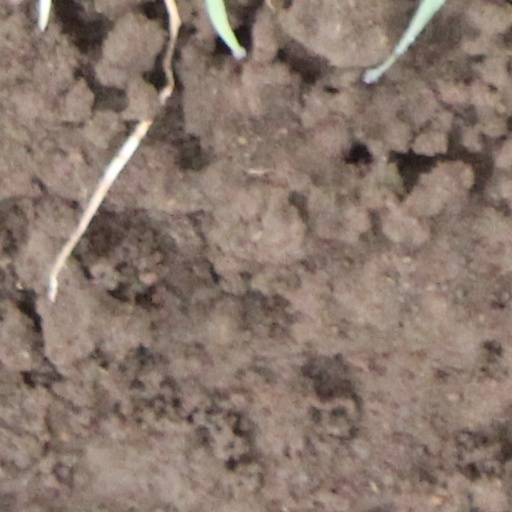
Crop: wheat